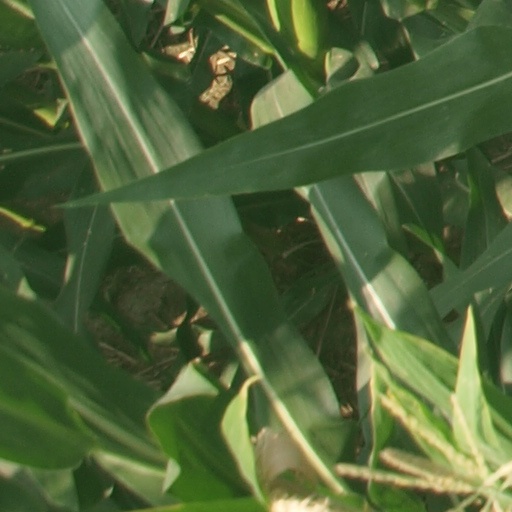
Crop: maize; corn